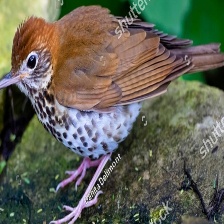
Species: WOOD THRUSH
Scientific name: HYLOCICHLA MUSTELINA